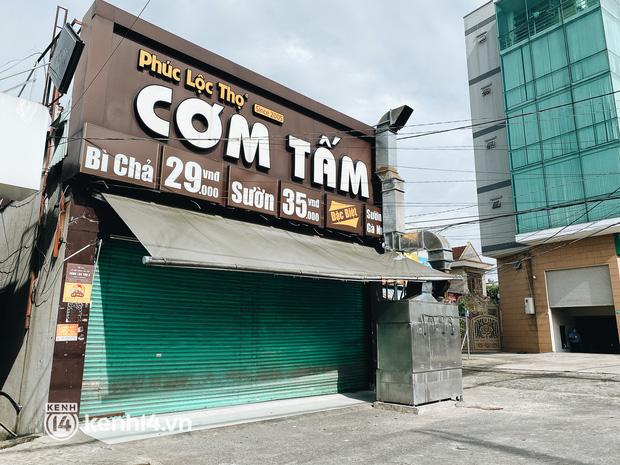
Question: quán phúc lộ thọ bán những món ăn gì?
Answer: cơm tấm